Bereg County

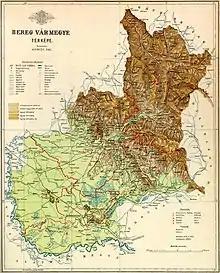
Map of Bereg, 1891.

Bereg county shared borders with the Austrian crownland Galicia (now in Poland and Ukraine) and the Hungarian counties Máramaros, Ugocsa, Szatmár, Szabolcs and Ung. It was situated between the Carpathian Mountains in the north and the river Tisza in the south. Its area was 3788 km around 1910.